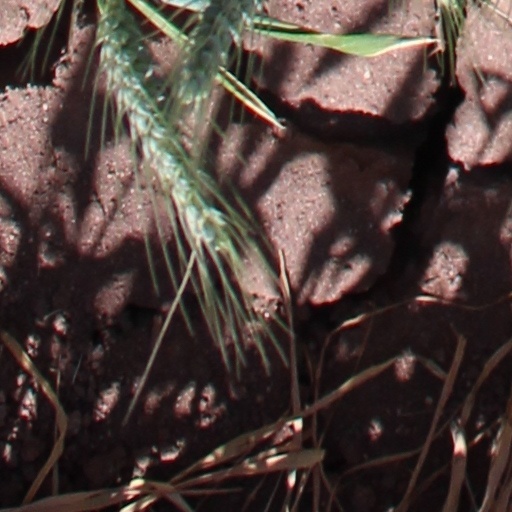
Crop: wheat